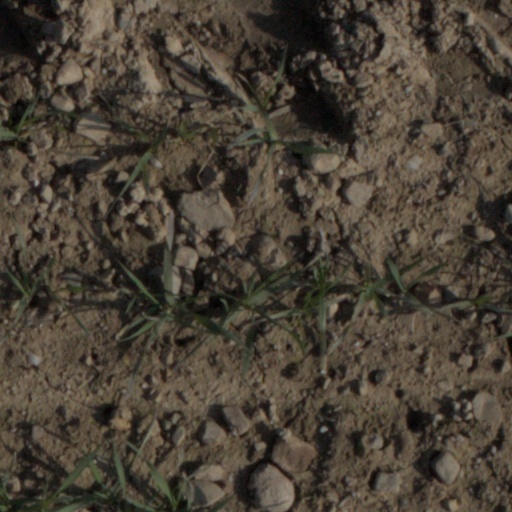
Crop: wheat